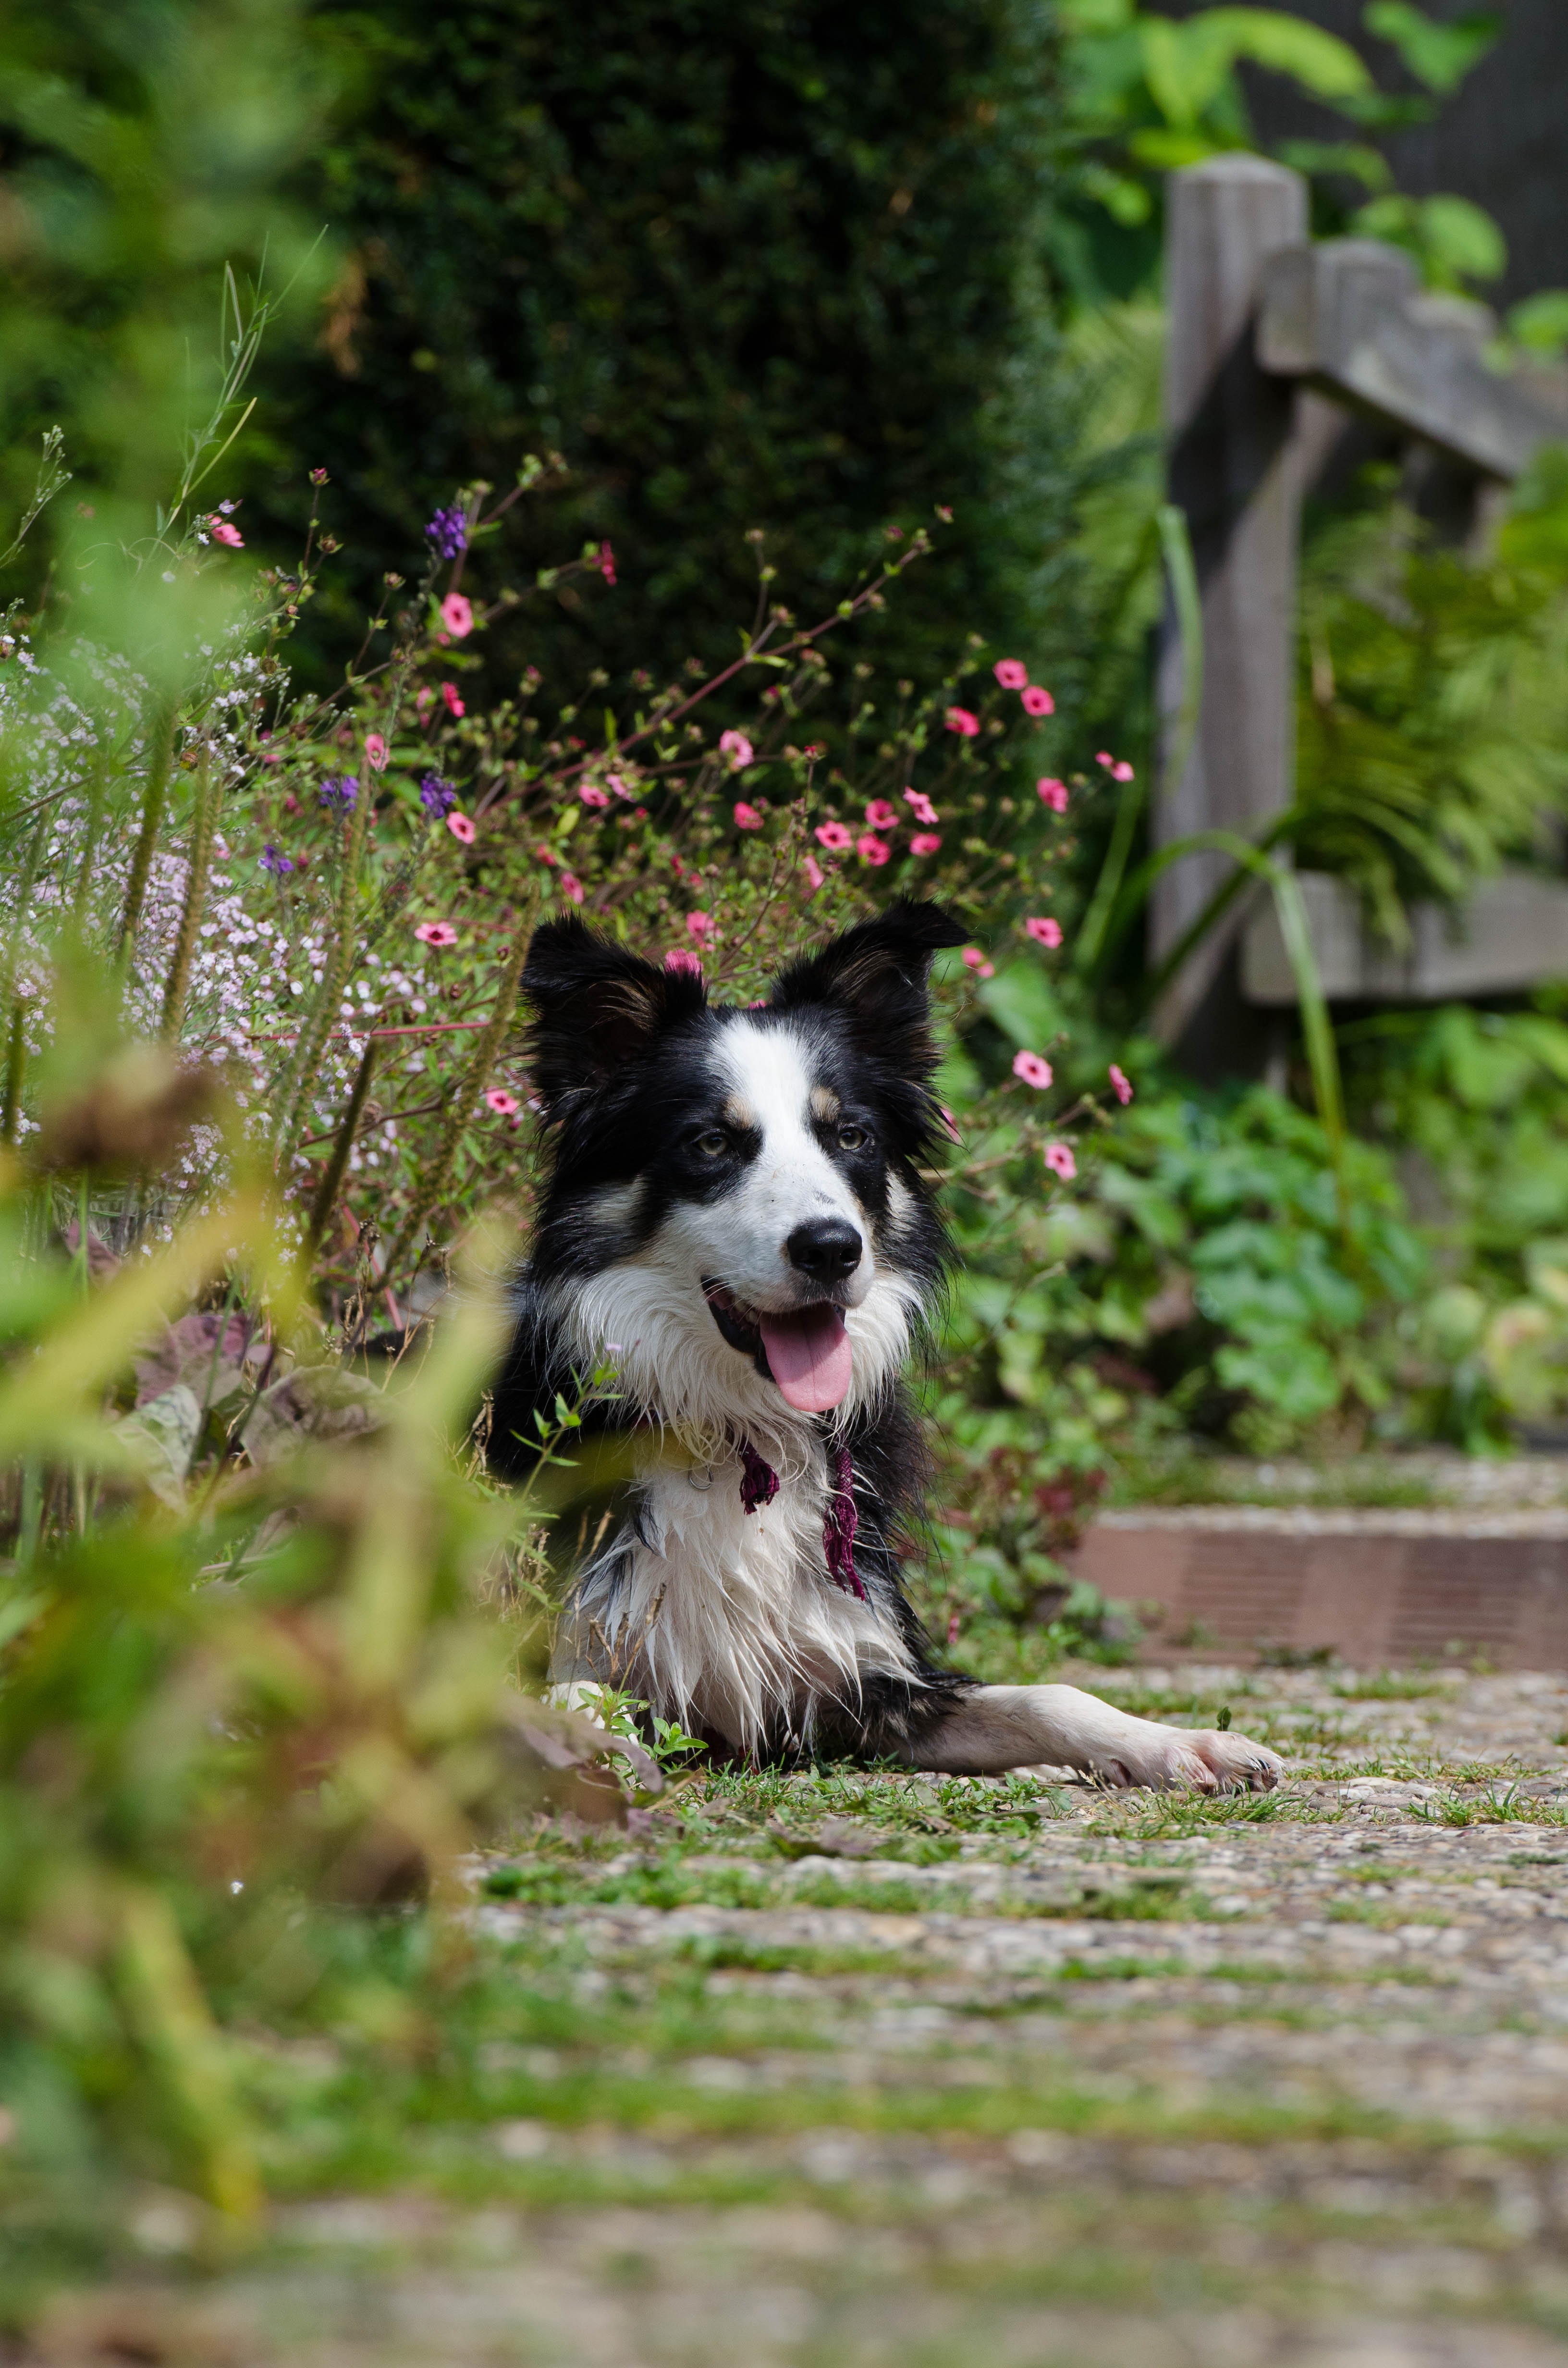
grass, sun, flower, puppy, dog, wildlife, portrait, mammal, garden, fauna, border collie, vertebrate, nice weather, british sheepdog, dog and garden, dog like mammal, dog basks